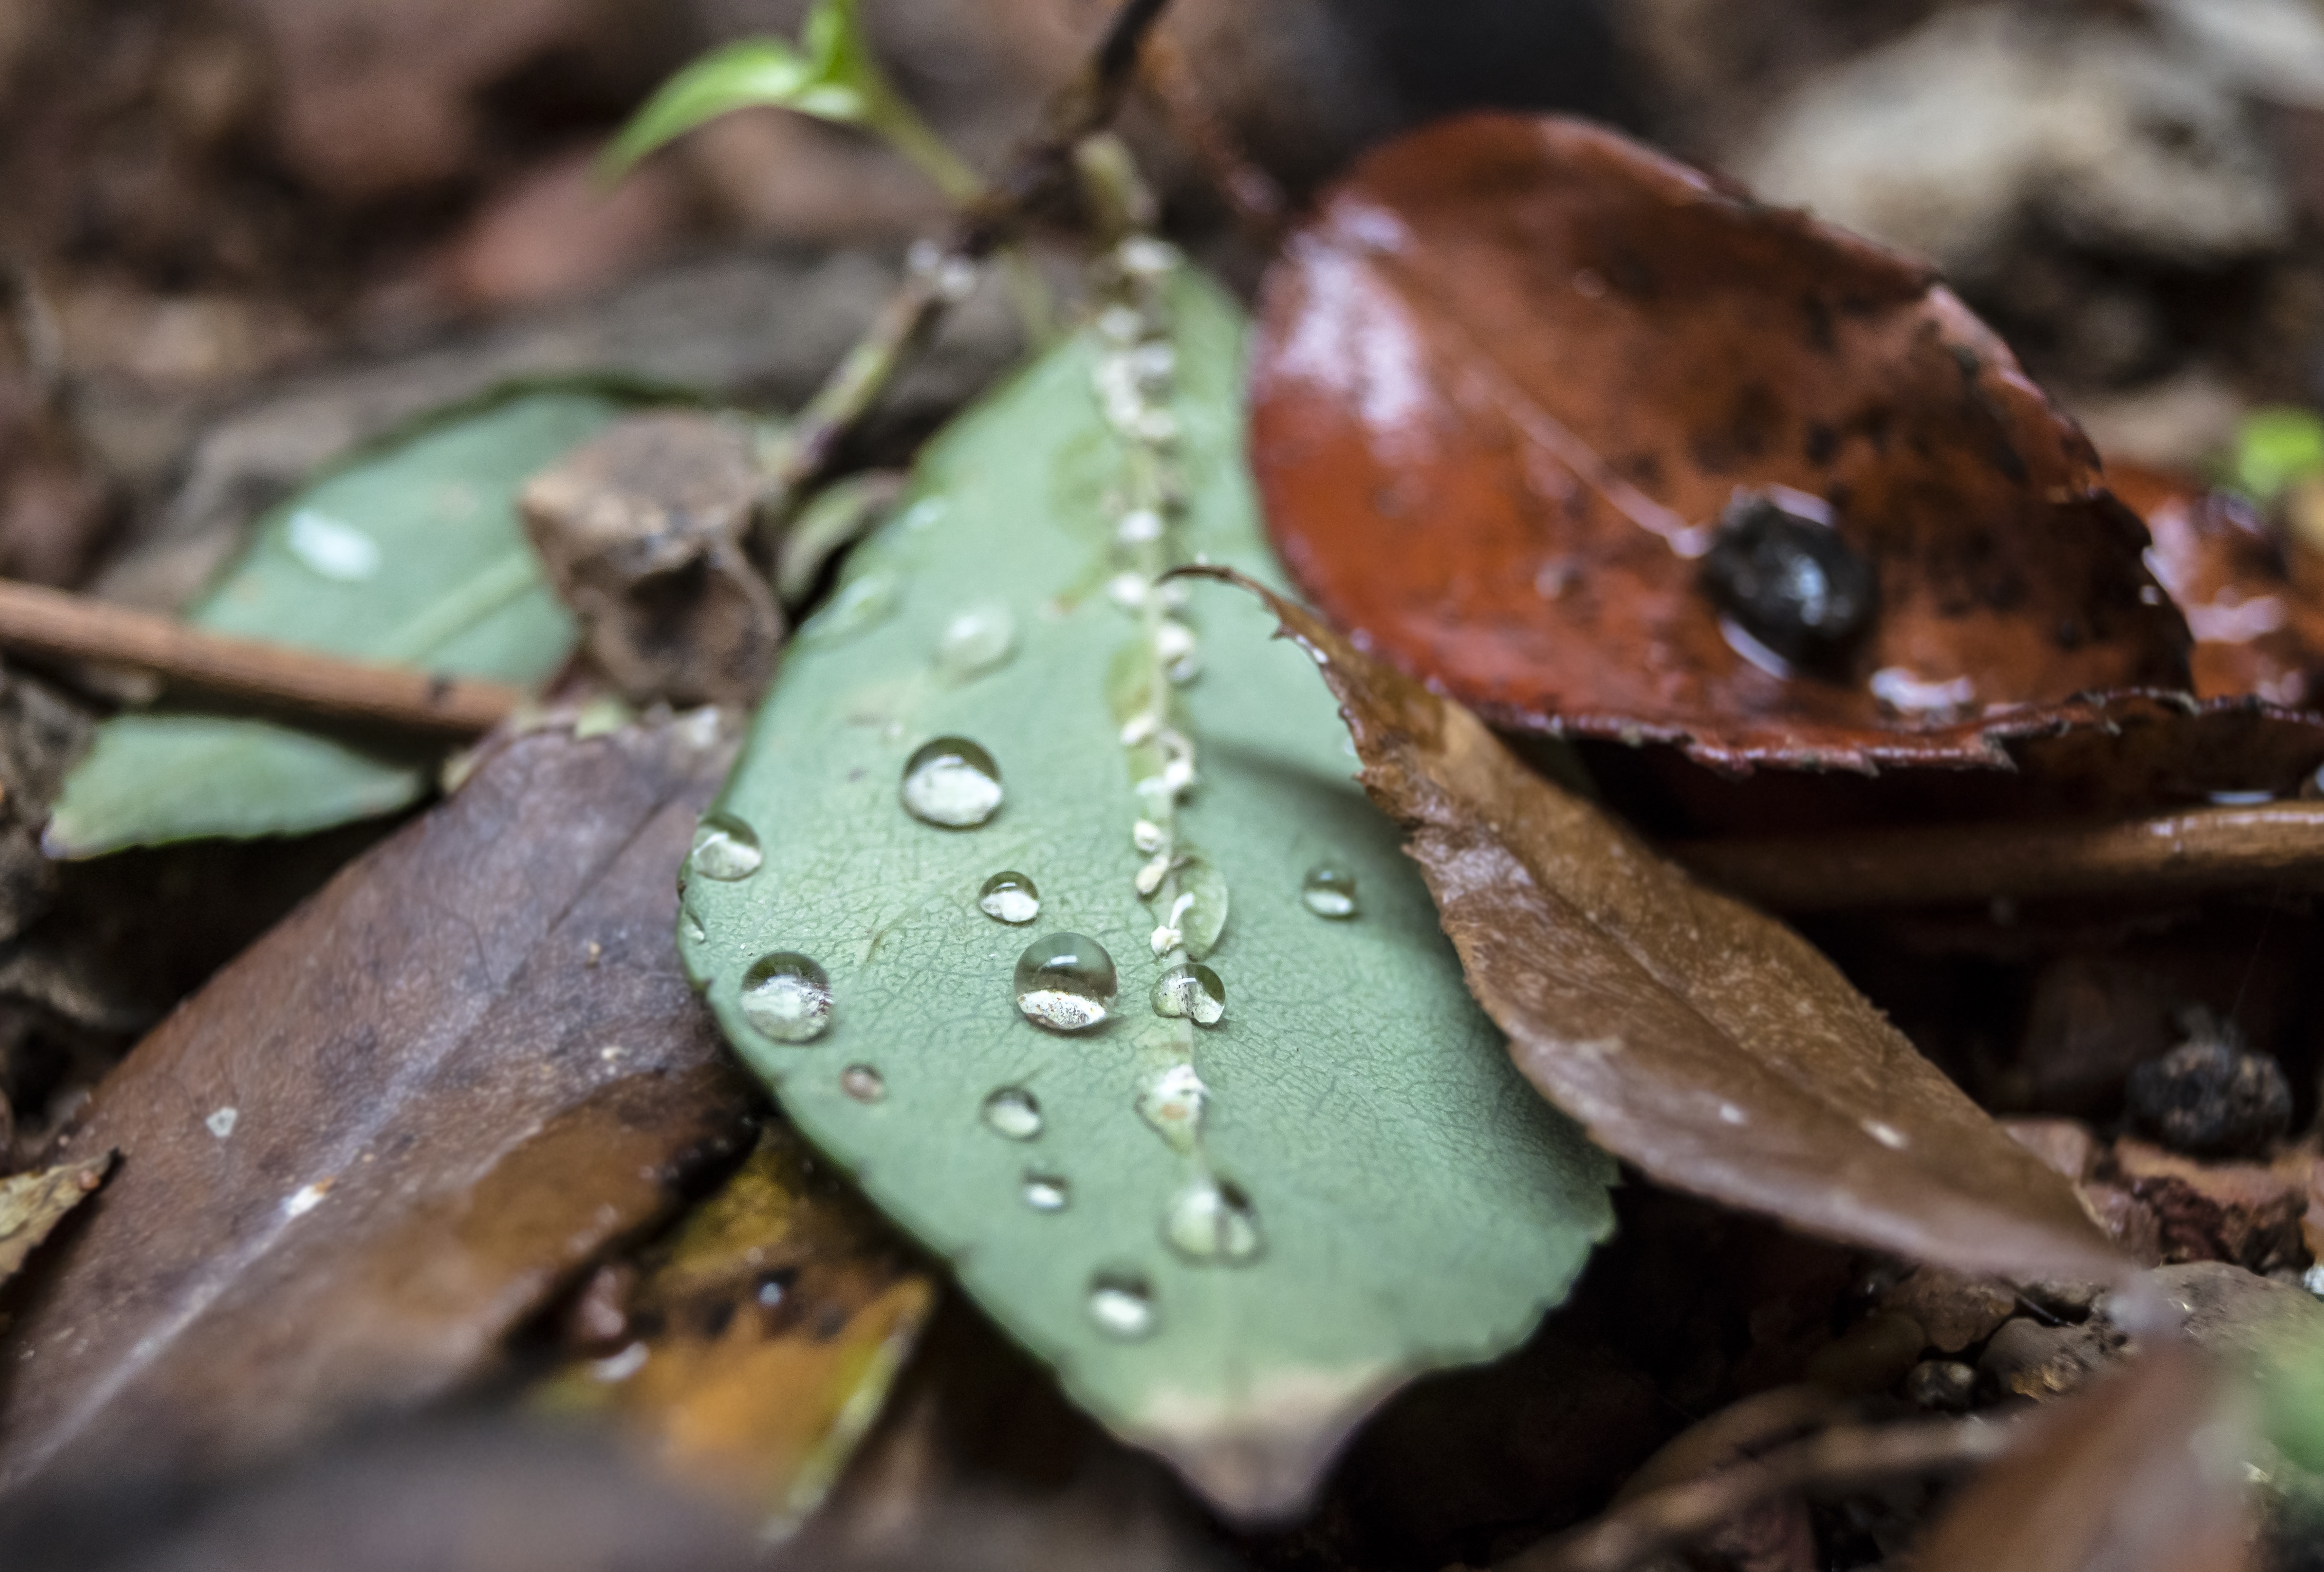
tree, nature, forest, droplet, plant, water drop, leaf, fall, flower, environment, green, natural, smooth, autumn, flora, fauna, close up, fungus, sphere, auriculariales, macro photography